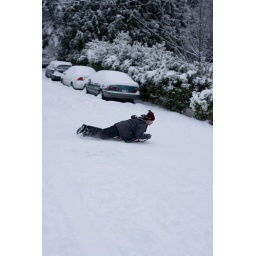
Flying down 93rd st in the Maple Leaf neighborhood of Seattle at the cross street 17th ave. NE.